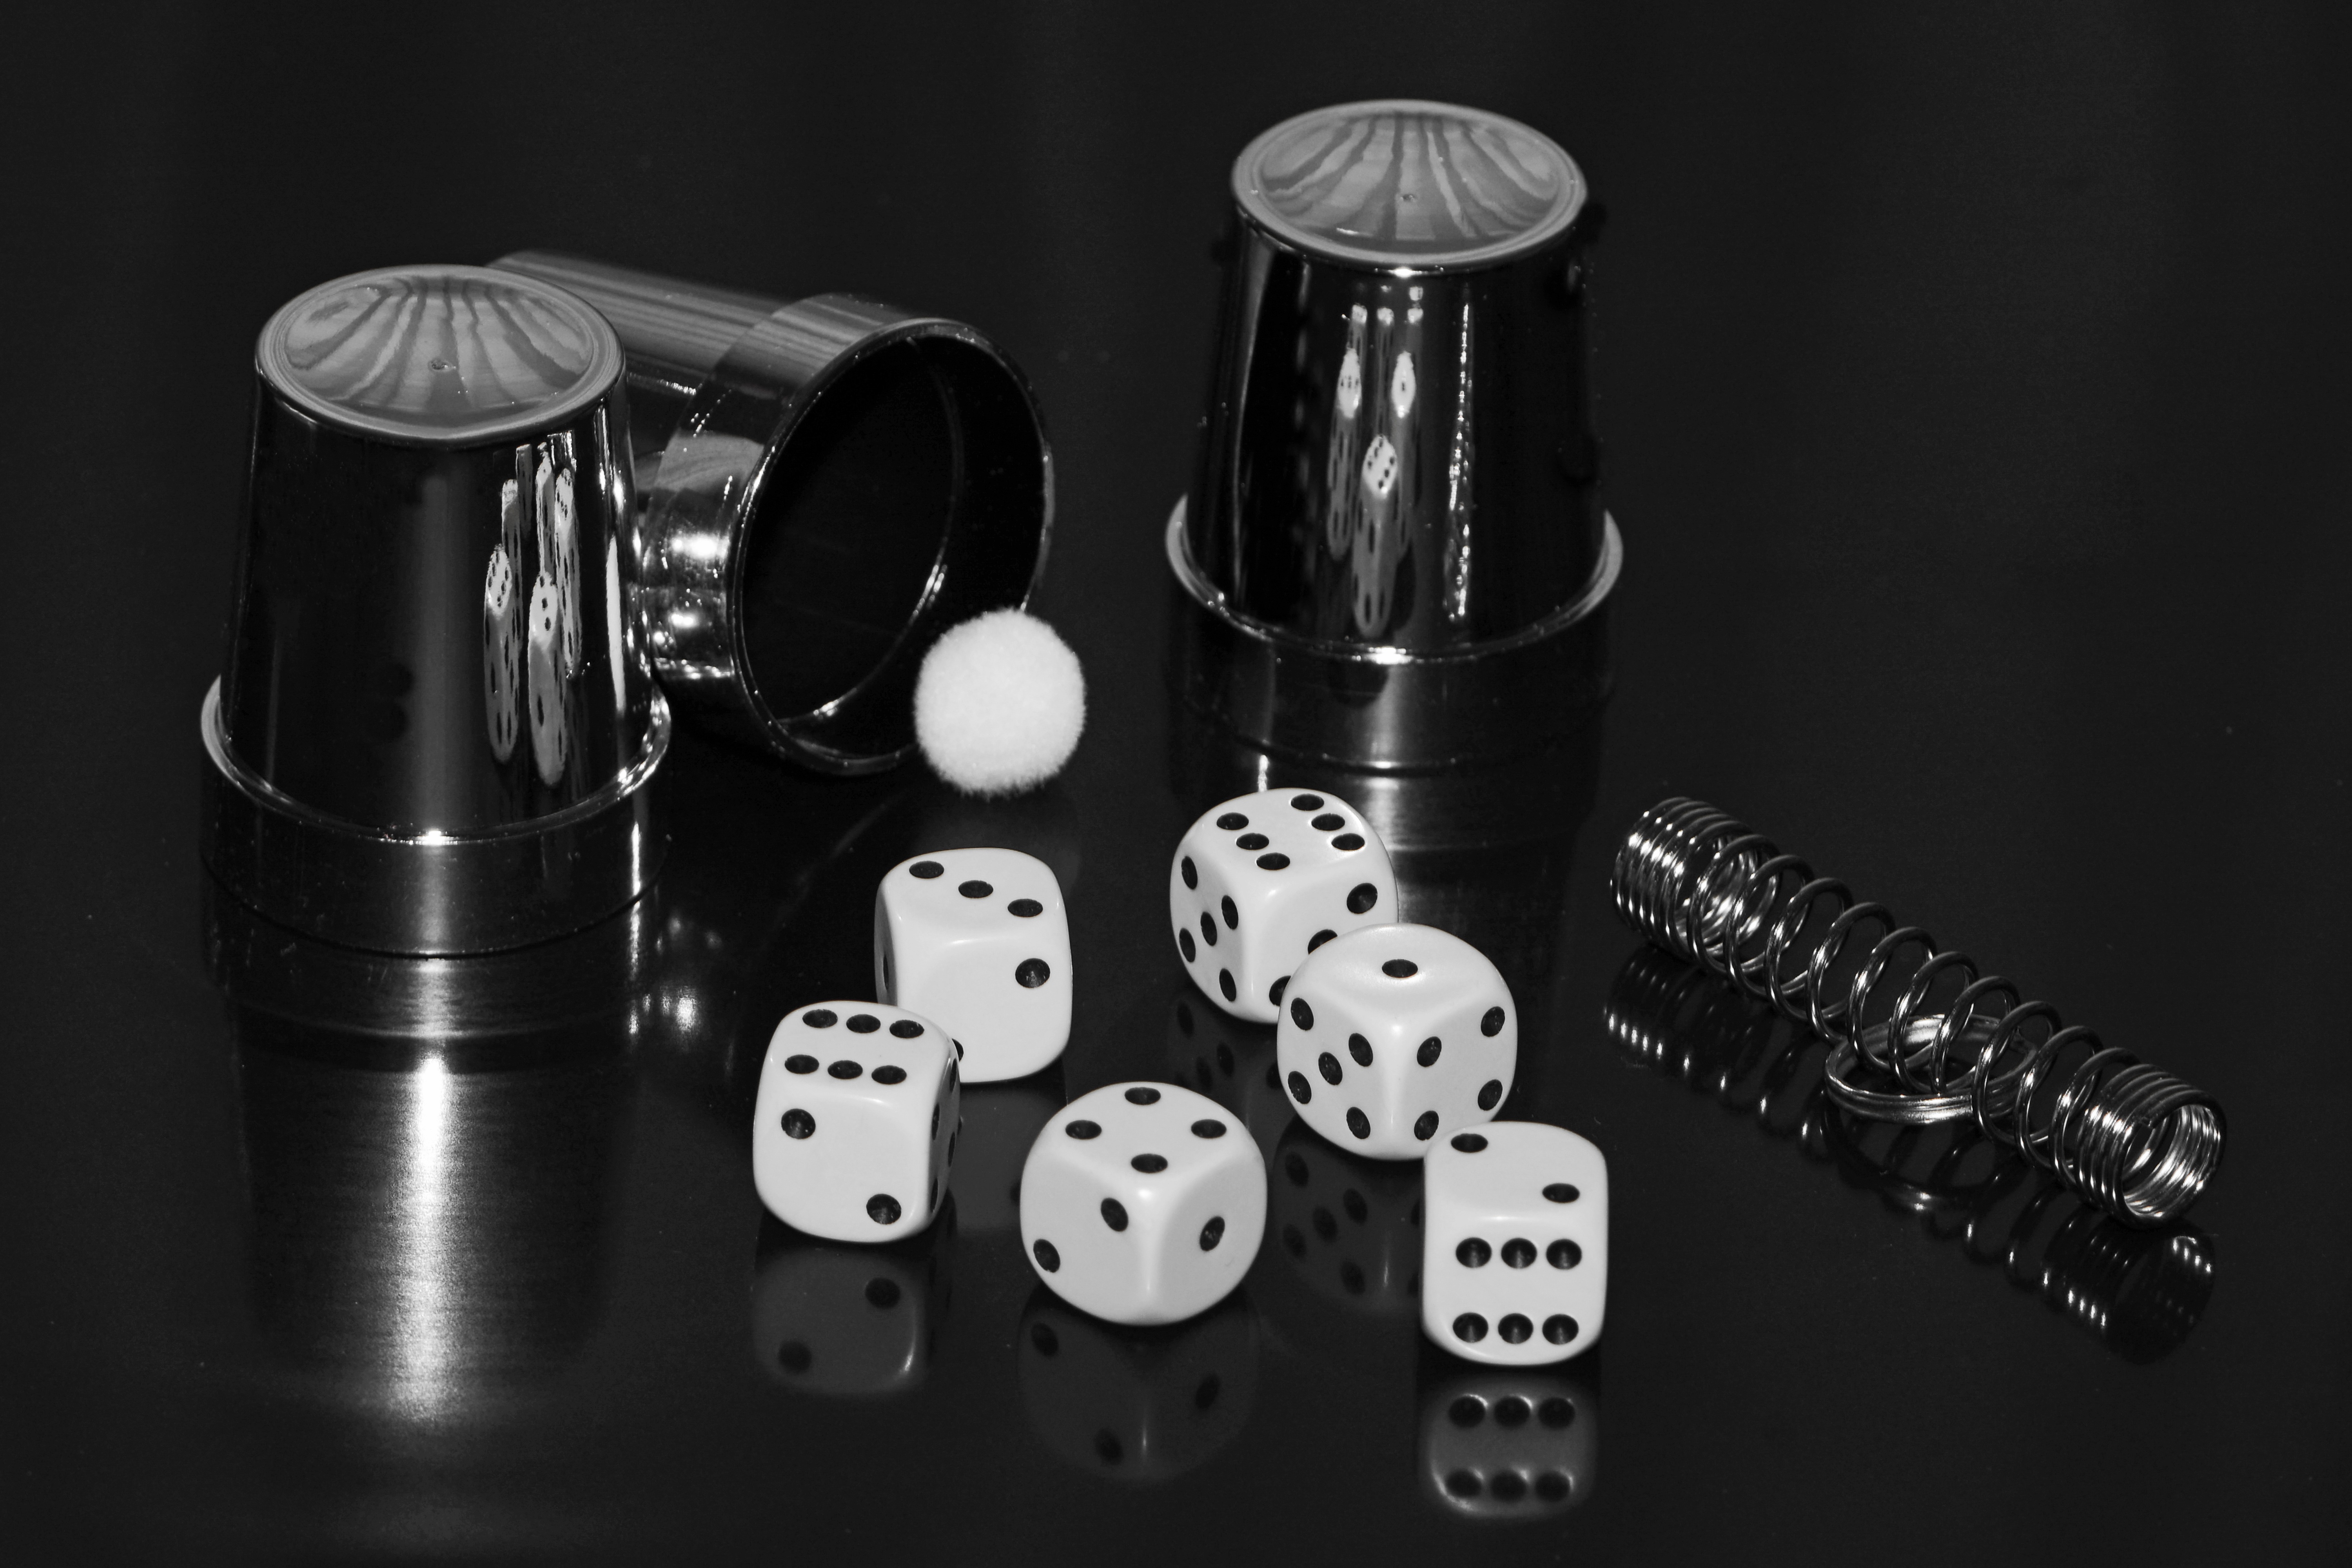
black and white, recreation, cup, shine, black, monochrome, board game, sports, ball, cube, magic, guess, games, luck, secret, magician, conjure, monochrome photography, indoor games and sports, tabletop game, magic trick, hat trick, metal spiral